Topswops

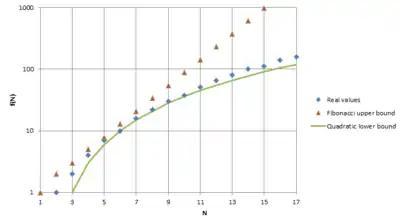
Topswops: the relation between formula_3 and formula_9 in a semi-logarithmic graph. The upper bound is loose, whereas the lower bound is quite tight.

In each variant of the problem, Conway uses a deck of playing cards. Since the numerical values of the deck are only relevant, only one suit is used. This is mathematically equivalent to a row of integers from formula_2 to formula_3. A shuffled pile of cards is written as formula_4.